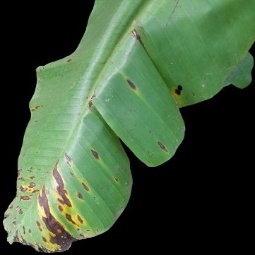
Label: Potassium